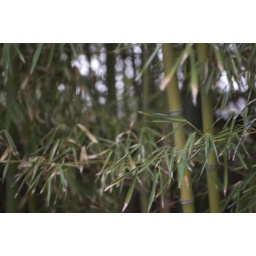
We've got a bamboo forest along the back fence of our house and this, in fact, is that bamboo.